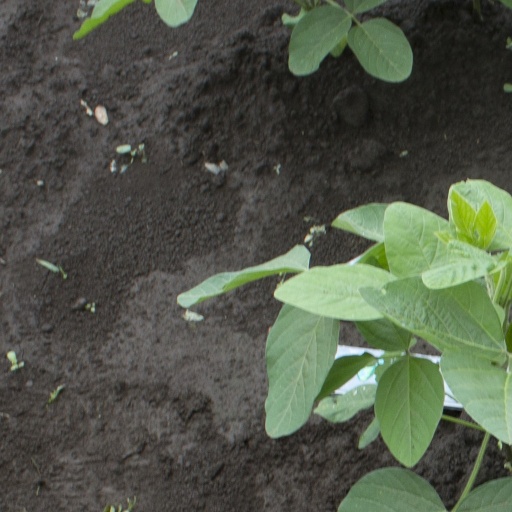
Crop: soybean